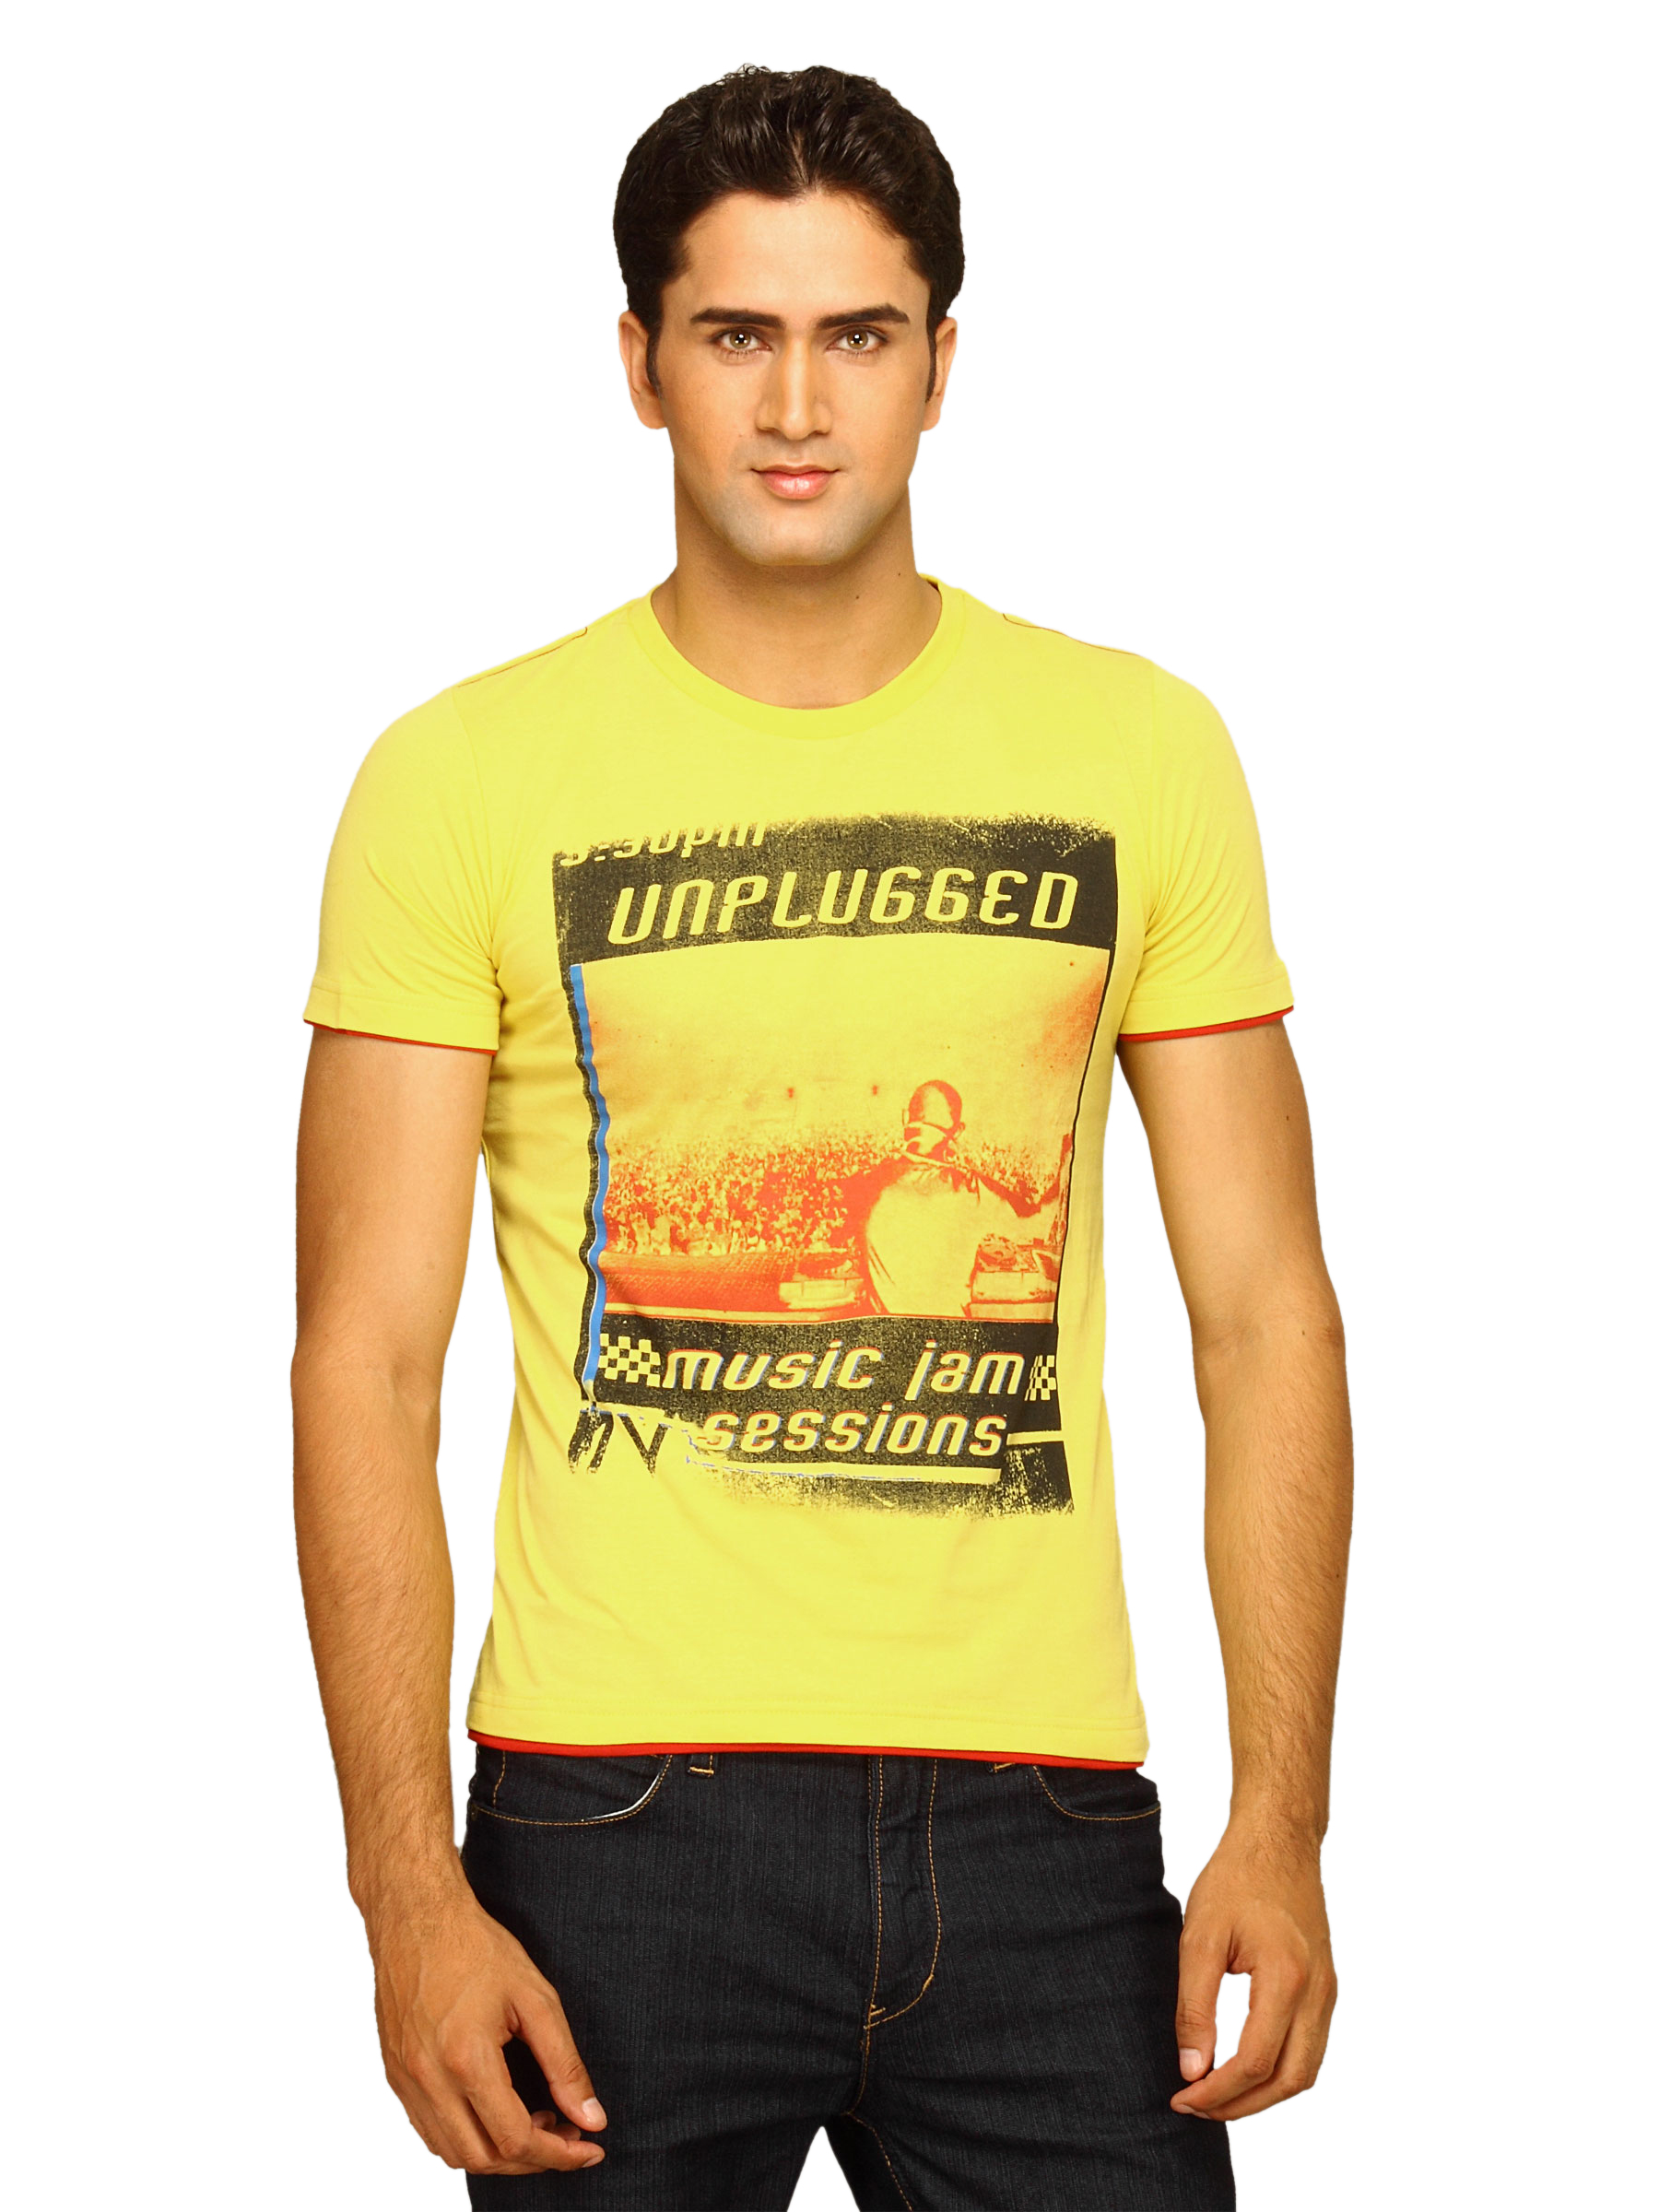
Status Quo Men's Unplugged Yellow T-shirt
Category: Apparel / Topwear / Tshirts
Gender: Men
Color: Yellow
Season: Summer 2011
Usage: Casual